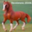
Label: horse